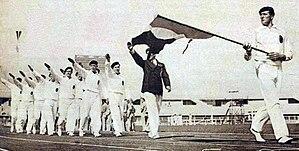
Défilé de l'équipe de France au stadium Mussolini de Turin, lors des premiers championnats d'Europe d'athlétisme en 1934.
Les 1ᵉʳˢ Championnats d'Europe d'athlétisme se sont déroulés du 7 au 9 juin 1934 à Turin en Italie, dans le stade Benito-Mussolini.